Spanish Mastiff

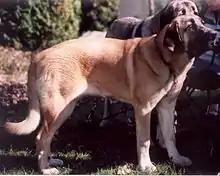
Arguably, the breed's more primitive variety, the Traditional Spanish Mastiff

In addition to its considered "official" variety, which is the current and modern Spanish Mastiff framed in a rigid aesthetic pattern and recognized by the largest canine entities, there is also its more primitive, traditional variety, considered unofficial, that does not meet any aesthetic standards and has as its objective, still today, to serve its owners acting in the protection of flocks against predators. These unofficial strains, for the purpose of differentiation, are termed the Traditional Spanish Mastiff, Working Spanish Mastiff, Leonese Mastiff, and Wolf Dog. These unofficial strains continue to act actively in their original and primitive function, with figures published by the World Wide Fund for Nature in 1986 showing a 61% reduction in predation of livestock when flocks are guarded by Mastiffs.